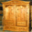
Label: wardrobe